Kane Hodder

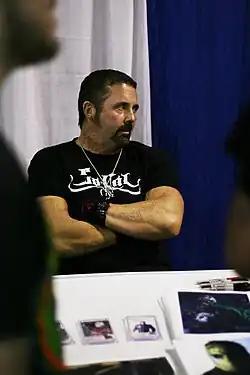
Hodder at the 2007 Pittsburgh Comicon

Although he offered to reprise his role as Jason Voorhees in the 2003 film "Freddy vs. Jason", director Ronny Yu replaced Hodder with Canadian stuntman Ken Kirzinger. The switch created controversy among fans of the series and has been credited to several rumors, including Kirzinger's location in Canada and his height compared to Robert Englund, the actor who portrayed Freddy Krueger, while Yu himself stated that it was New Line Cinema's idea to do so. Though Hodder still expresses resentment over not being chosen, he is still good friends with Kirzinger and Englund. In 2011 Hodder wrote, along with author Michael Aloisi, his autobiography "Unmasked: The True Story of the World's Most Prolific Cinematic Killer". This was in 2014 turned into a webseries, which was released as "The Killer & I".